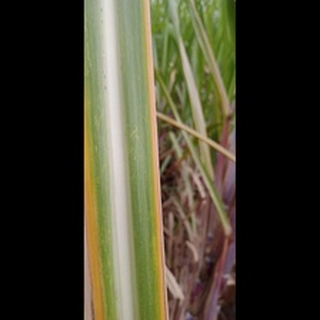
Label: sugarcane_yellow_leaf_disease